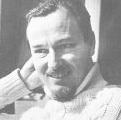
Age: 32